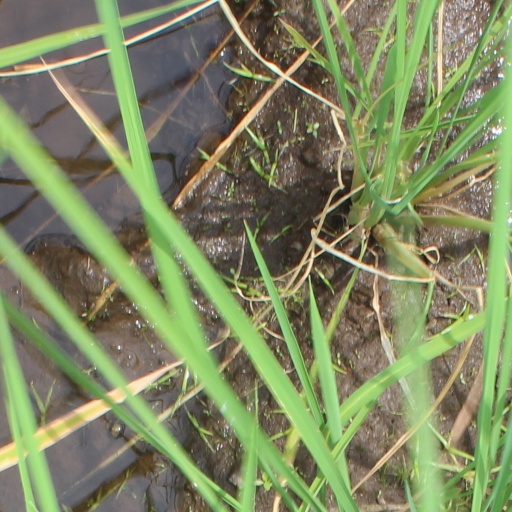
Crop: rice